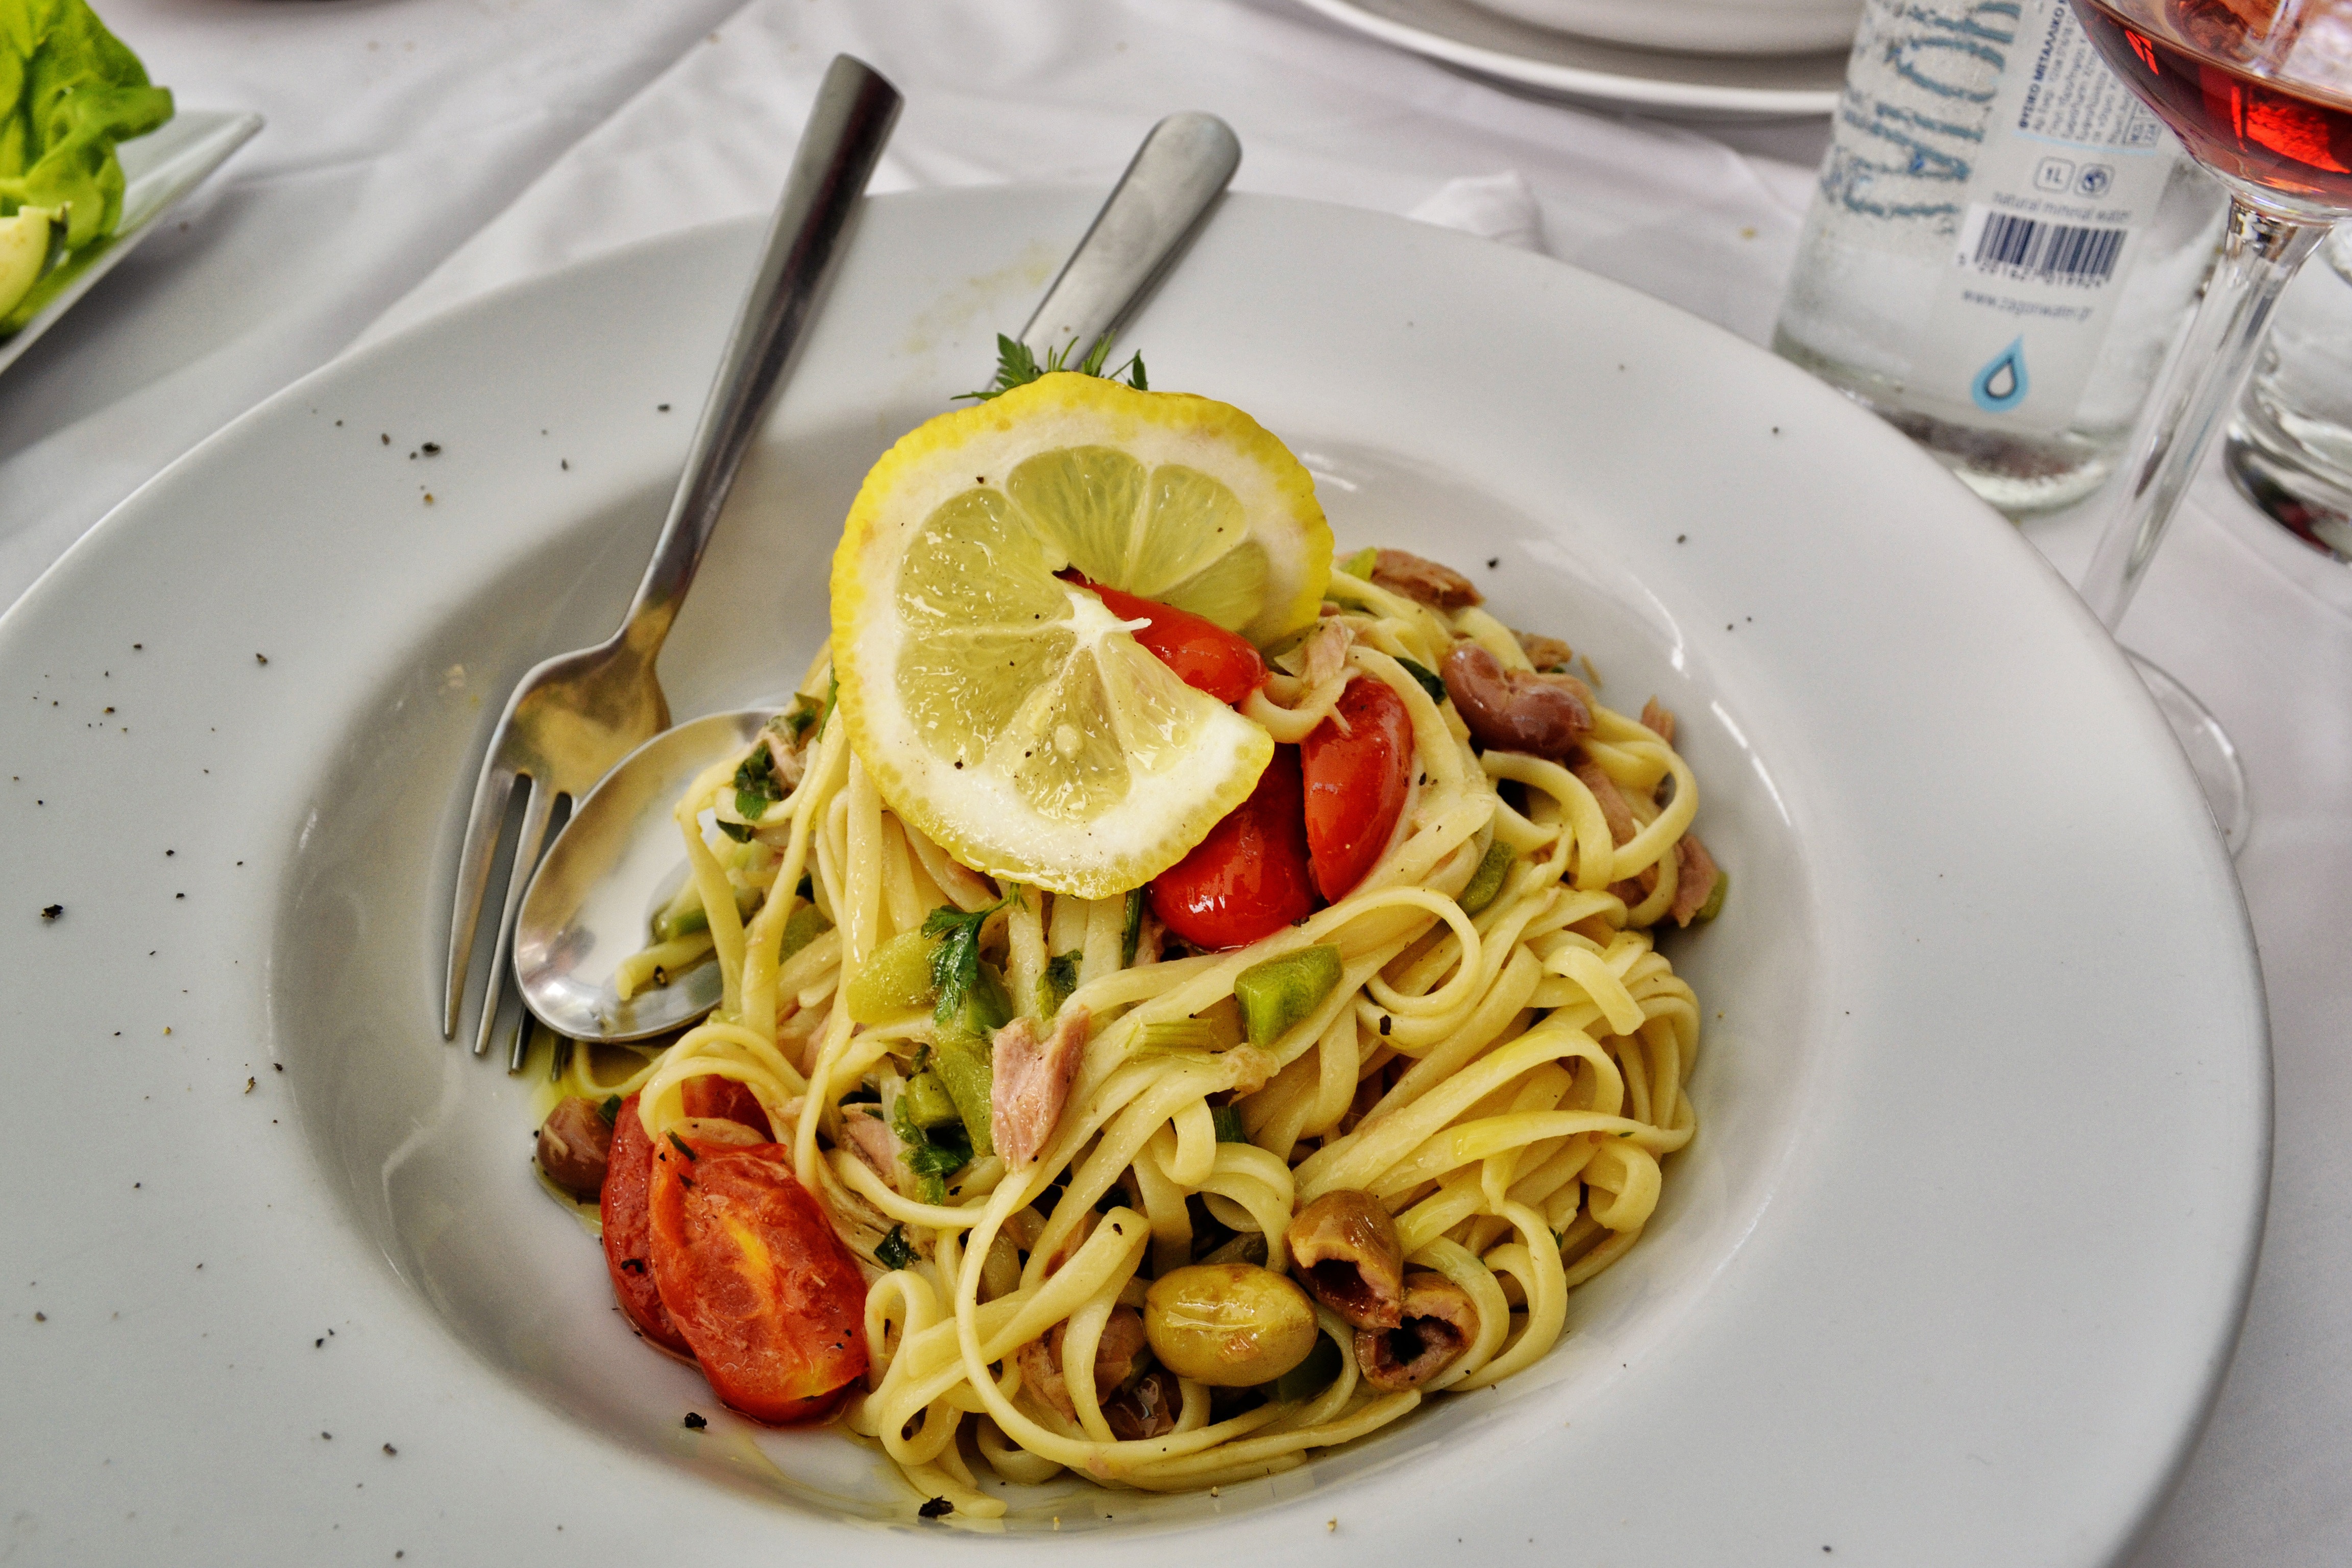
food, cuisine, al dente, dish, spaghetti, spaghetti alle vongole, capellini, bigoli, ingredient, taglierini, noodle, spaghetti aglio e olio, italian food, clam sauce, pasta, recipe, produce, carbonara, Scialatelli, vegetarian food, seafood, pici, linguine, thai food, Stringozzi, chow mein, scampi